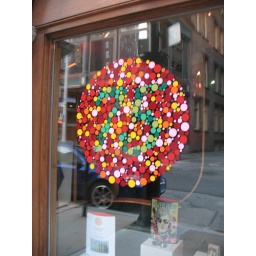
on the window to an optomologists office in Providence, Rhode Island